Evo 2013

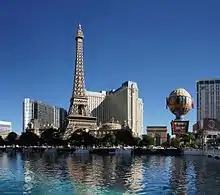
Evo 2013 took place in the ballrooms of Paris Las Vegas.

Evo 2013 took place on July 12 to 14 in the Bally's Event Center and Grand Ballroom of the Paris Las Vegas Hotel and Casino. The event featured open registration for its tournaments for the first time. However, attendees had to purchase entrance passes to access the building. Tournaments held at the event were livestreamed on Twitch. The tournament was broadcast simultaneously in Japan through streaming service Nico Nico Douga.